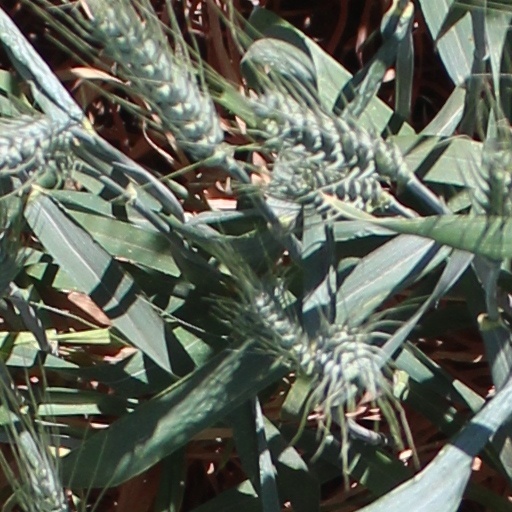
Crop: wheat